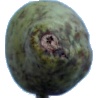
Label: Pear Stone 1